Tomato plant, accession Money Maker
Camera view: vertical (180 deg); turntable rotation: 210 degrees
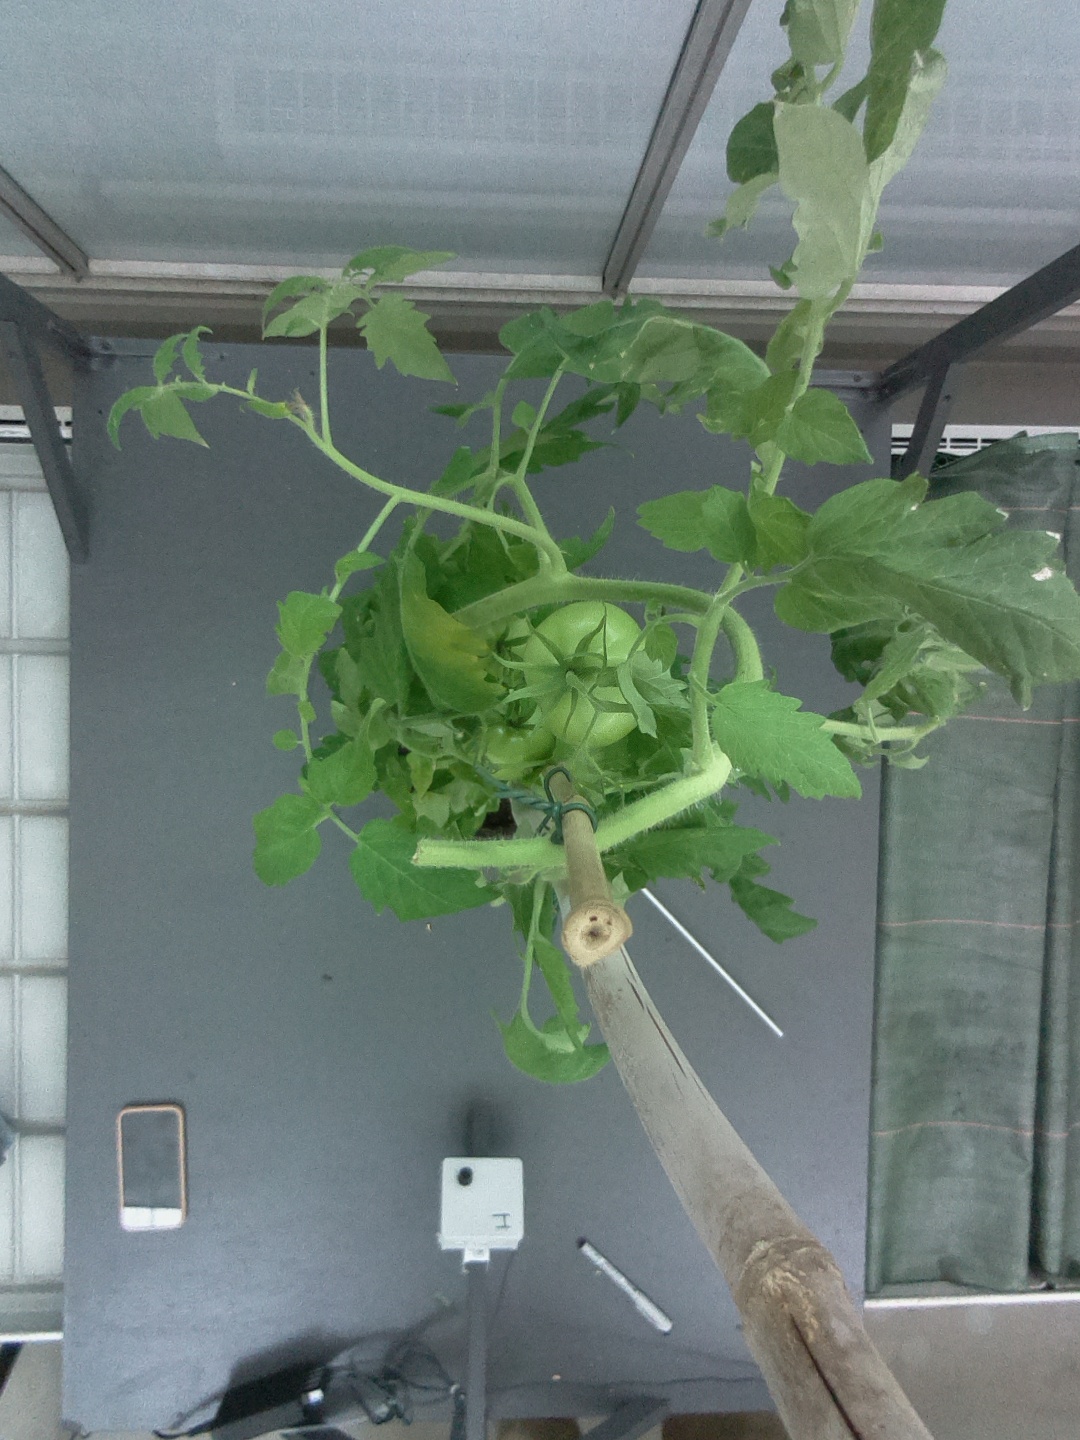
BBCH growth stage 77: 70%-80% of final fruit size